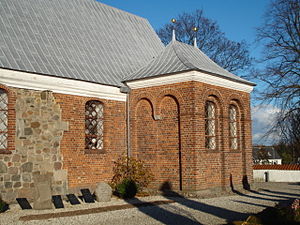
Jørgen Ottesen Rosenkrantz (1523-1596) / Familielivet
Jørgen Rosenkrantz' gravkapel ved Hornslet Kirke
Jørgen Ottesen Rosenkrantz var en dansk adelsmand, rigsråd og godsejer.